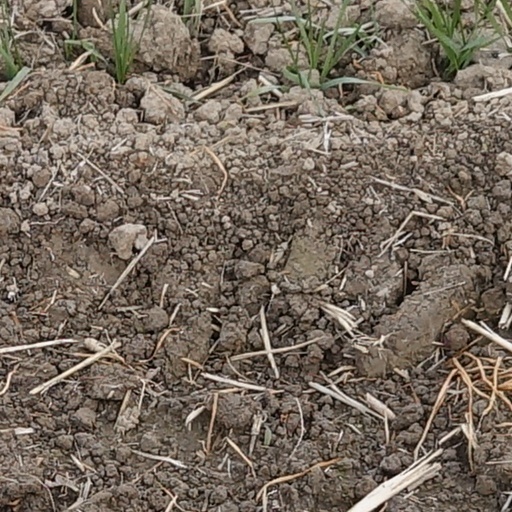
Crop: wheat